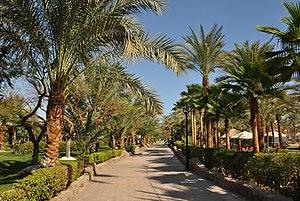
Sharm el-Sheikh (Egypte): la promenade à Naama Bay